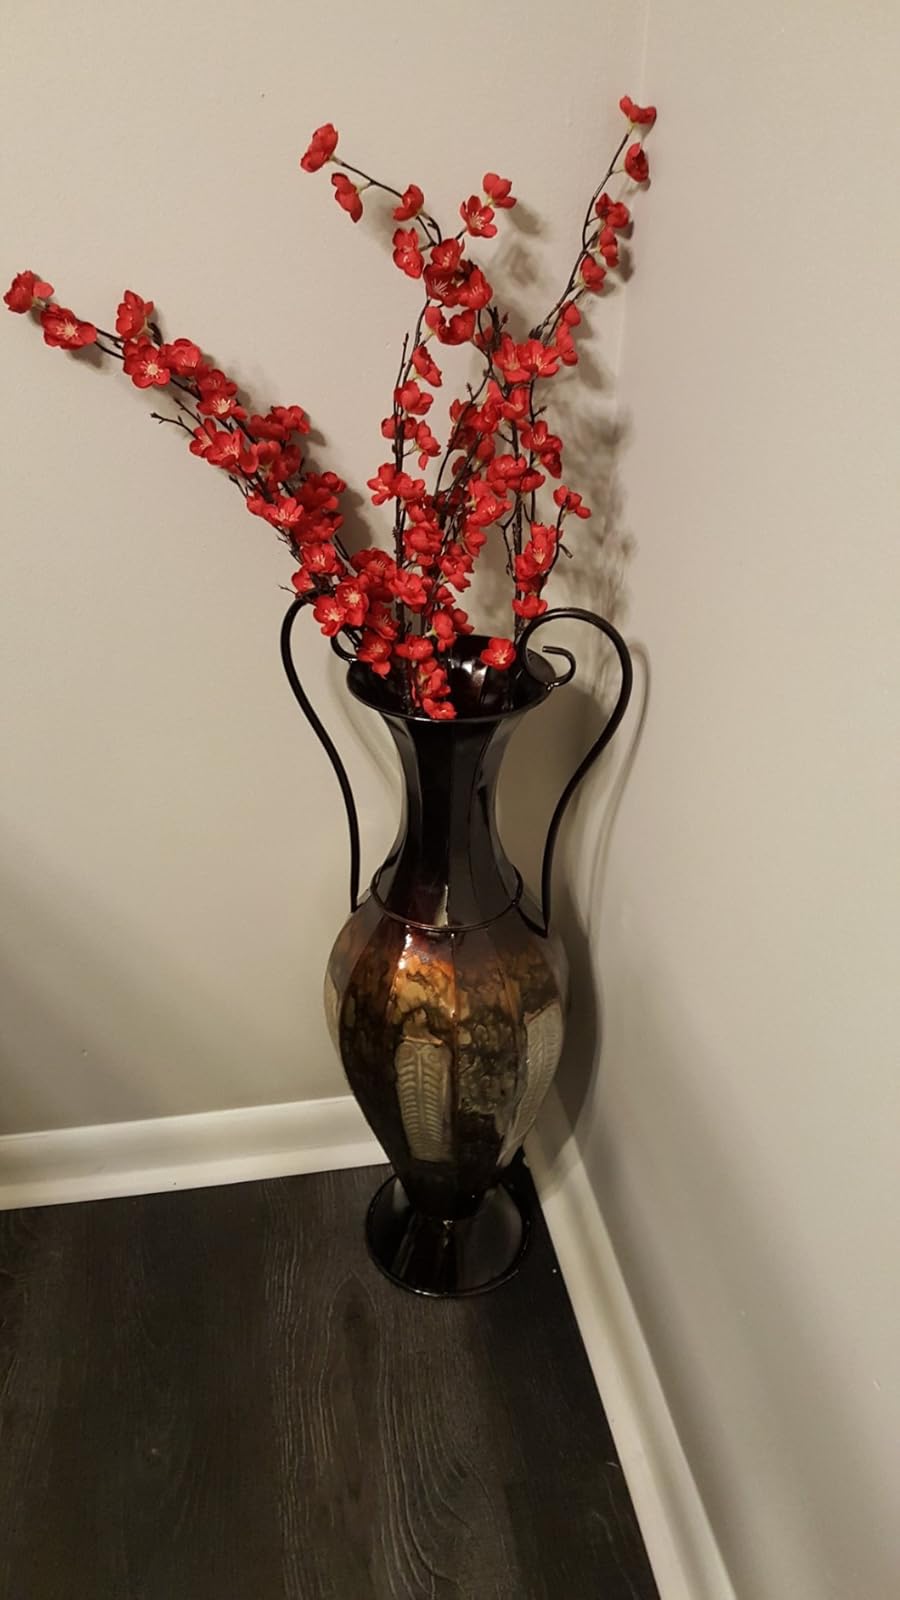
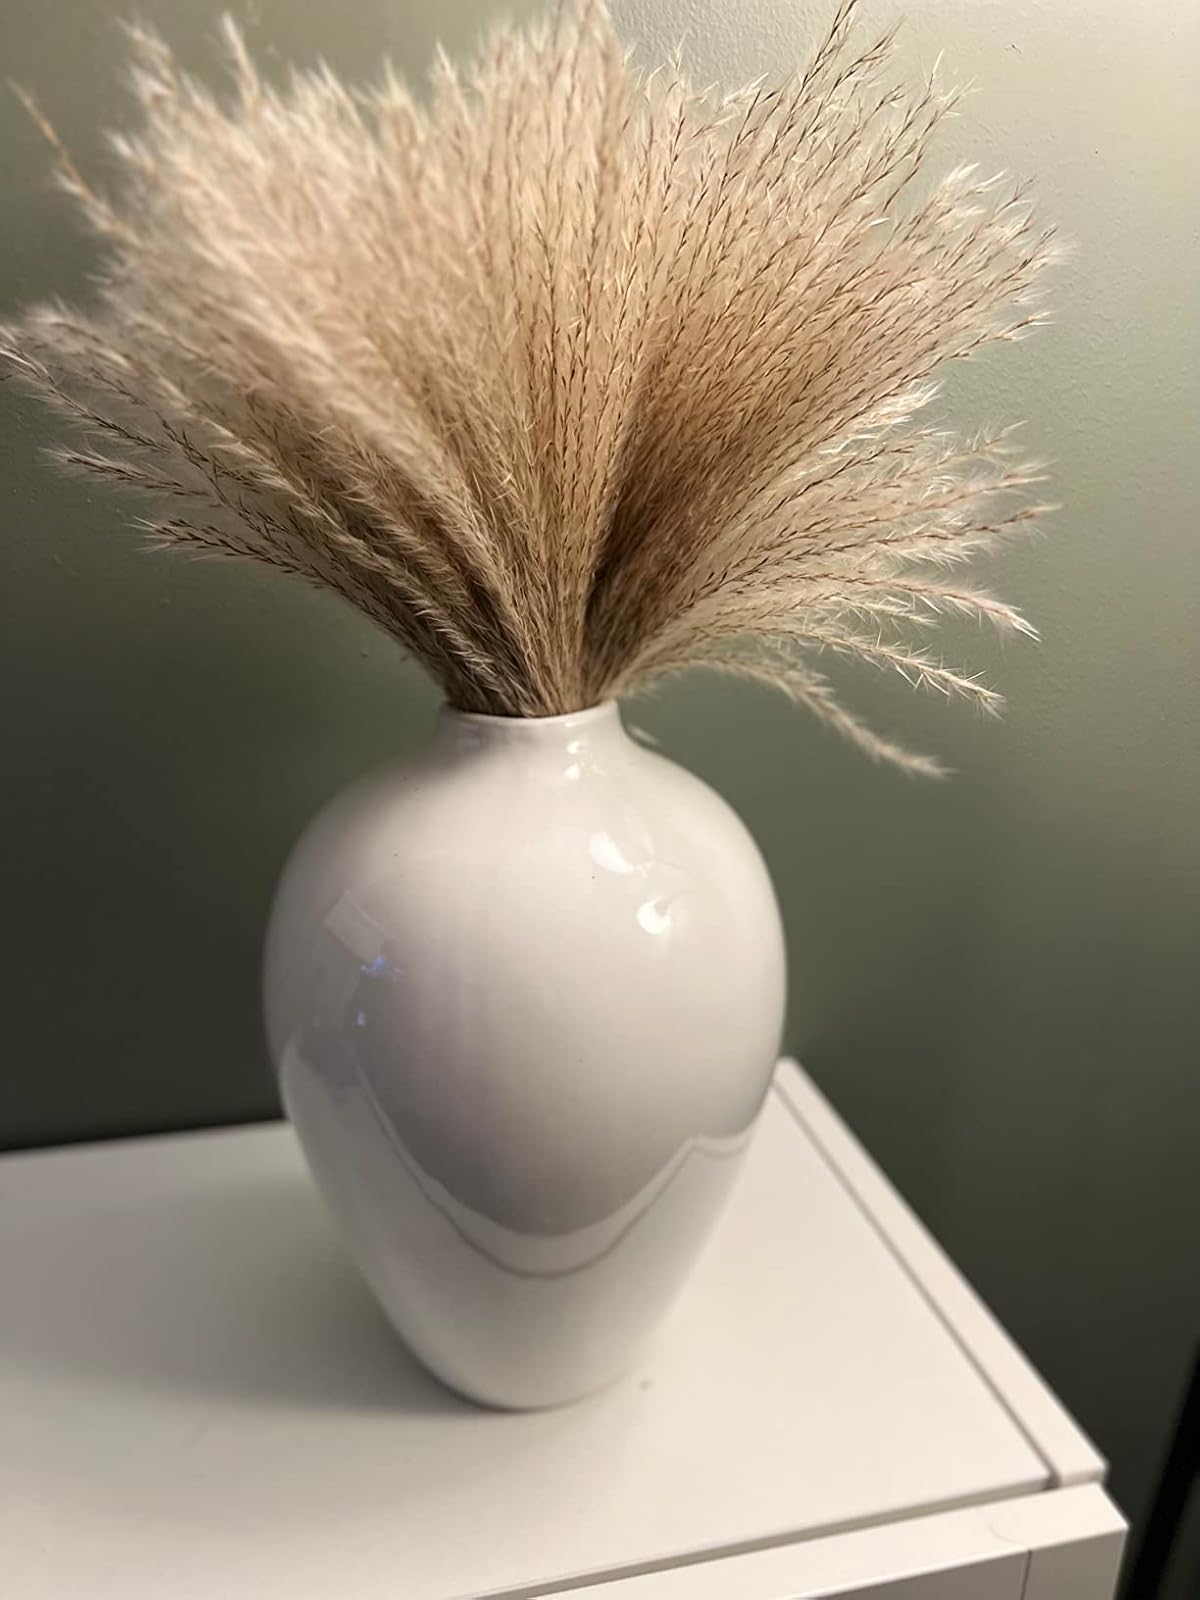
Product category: vase
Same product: no